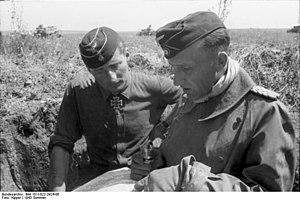
Le titre de cet article contient le caractère ü. Quand celui-ci n'est pas disponible ou n'est pas désiré, le nom de l'article peut être représenté comme Walther von Huenersdorff.